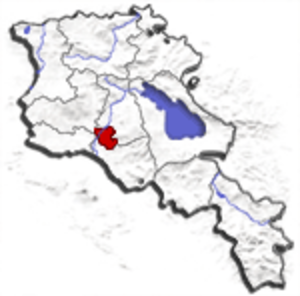
Erevan ou Yerevan est la plus grande des villes d’Arménie et sa capitale depuis 1918, la douzième depuis les origines de l’Arménie. La ville actuelle est en partie fondée sur l'ancienne cité urartéenne d'Erebouni. Elle est située à l'ouest du pays, à l'extrémité orientale de la plaine de l'Ararat, au-dessus des gorges de la rivière Hrazdan.